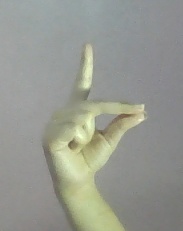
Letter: ta